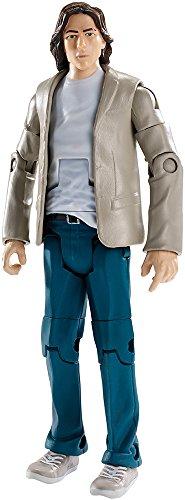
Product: Batman v Superman: Dawn of Justice Multiverse 6" Lex Luthor Figure
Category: Toys & Games | Toy Figures & Playsets | Action Figures
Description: Inspired by the Batman v Superman: Dawn of Justice movie.
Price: $10.00
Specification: ProductDimensions:6x2.2x10.5inches|ItemWeight:7.8ounces|ShippingWeight:8.8ounces(Viewshippingratesandpolicies)|DomesticShipping:ItemcanbeshippedwithinU.S.|InternationalShipping:ThisitemcanbeshippedtoselectcountriesoutsideoftheU.S.LearnMore|ASIN:B014UMYU3Q|Itemmodelnumber:DJH19|Manufacturerrecommendedage:36months-10years